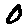
Label: 0